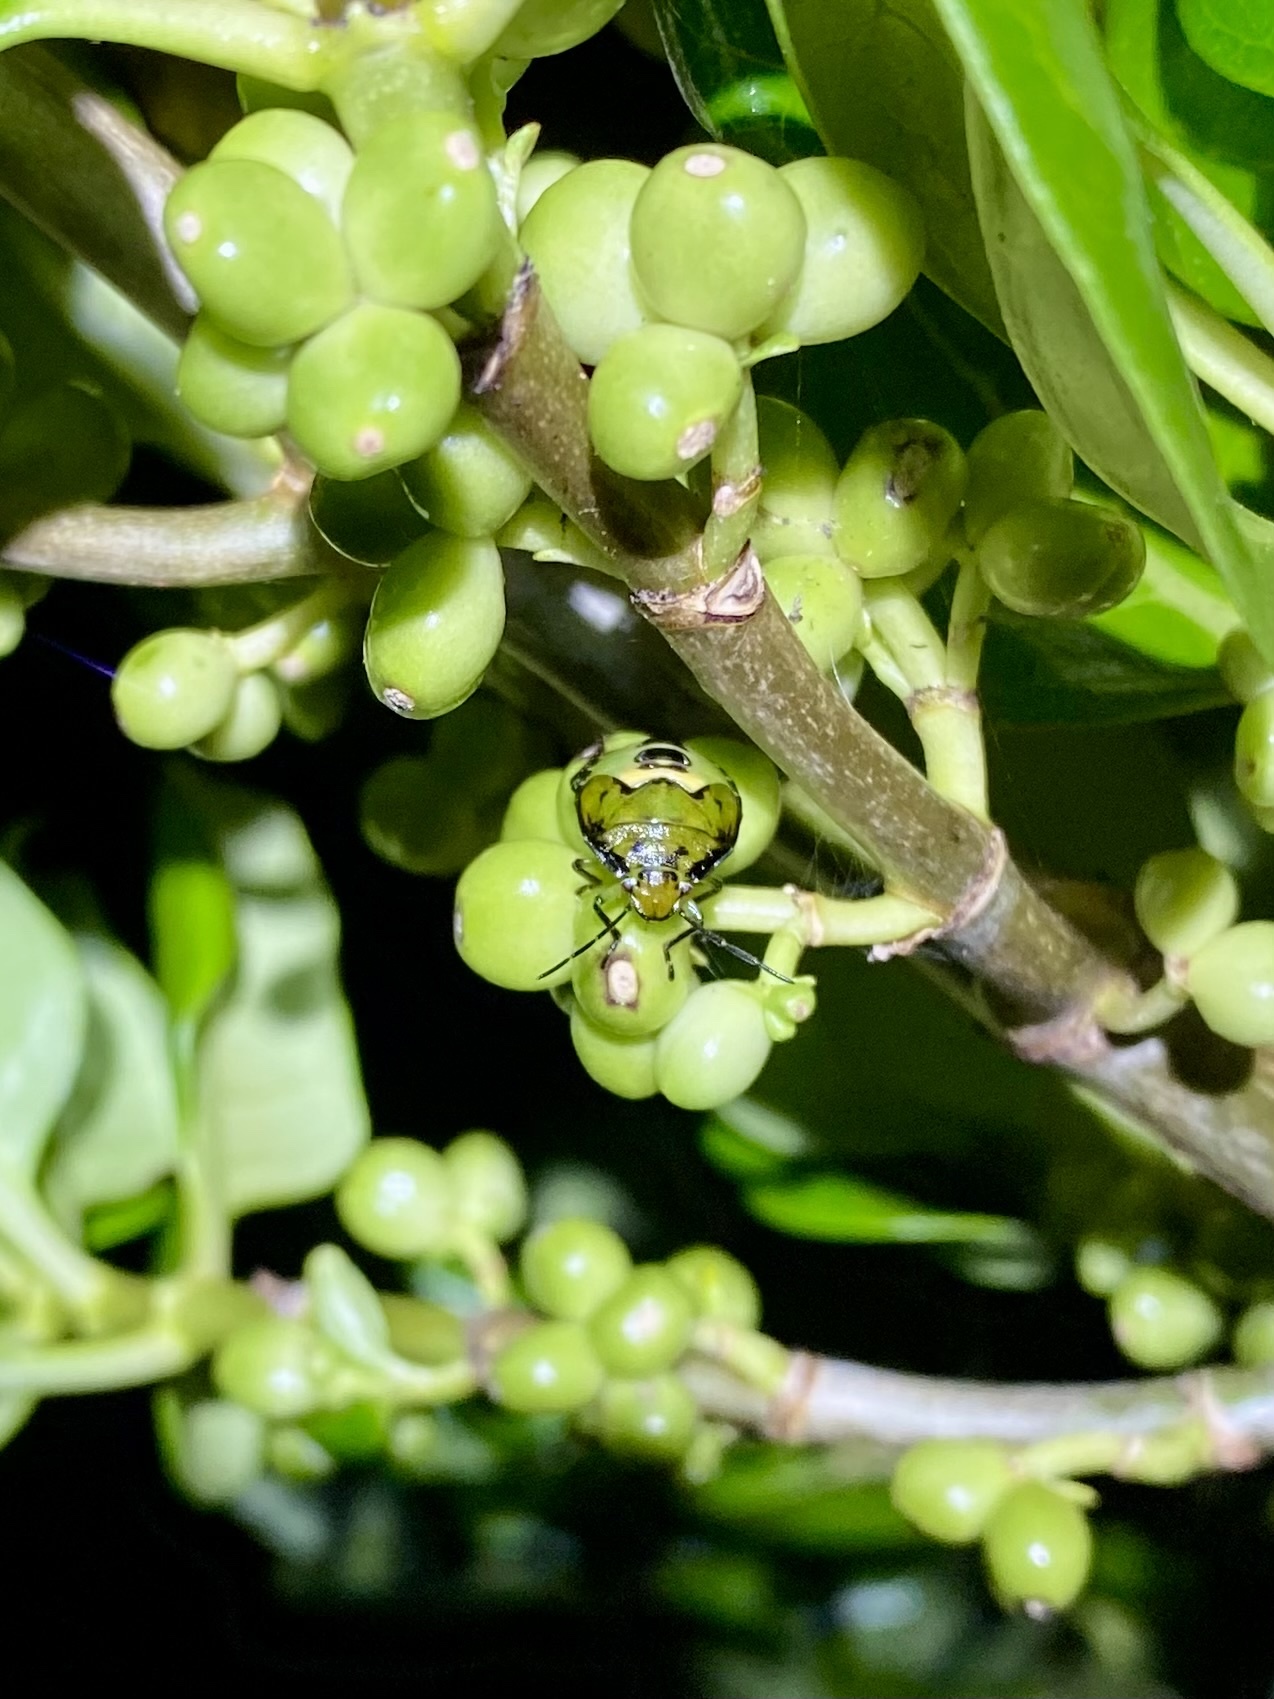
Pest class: stink_bug